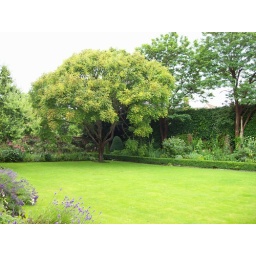
sparkling green lawn in the rain, with a few small trees and flower borders